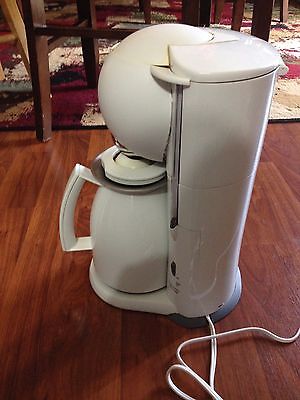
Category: coffee maker